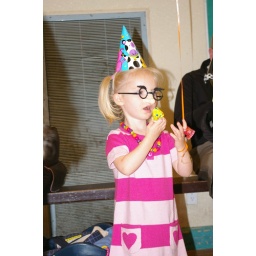
the glasses in the loot bags were a hit